2015 WTA Finals

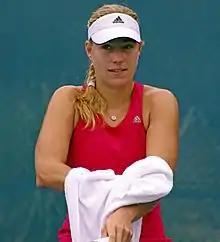
Angelique Kerber won four titles in 2015.

On 21 October, Angelique Kerber and Flavia Pennetta became the sixth and seventh qualifiers respectively.